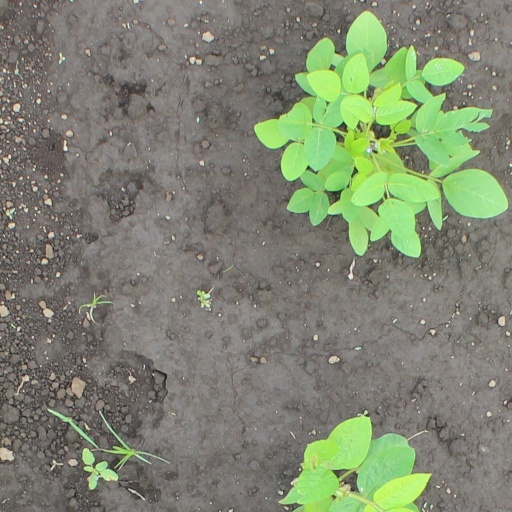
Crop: soybean